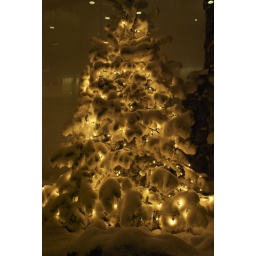
Lighted tree covered in snow, outside the lobby at the Sheraton Toronto. See reflection of the glass window.